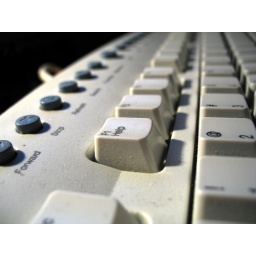
keyboard is too dirty to have a shot this close in